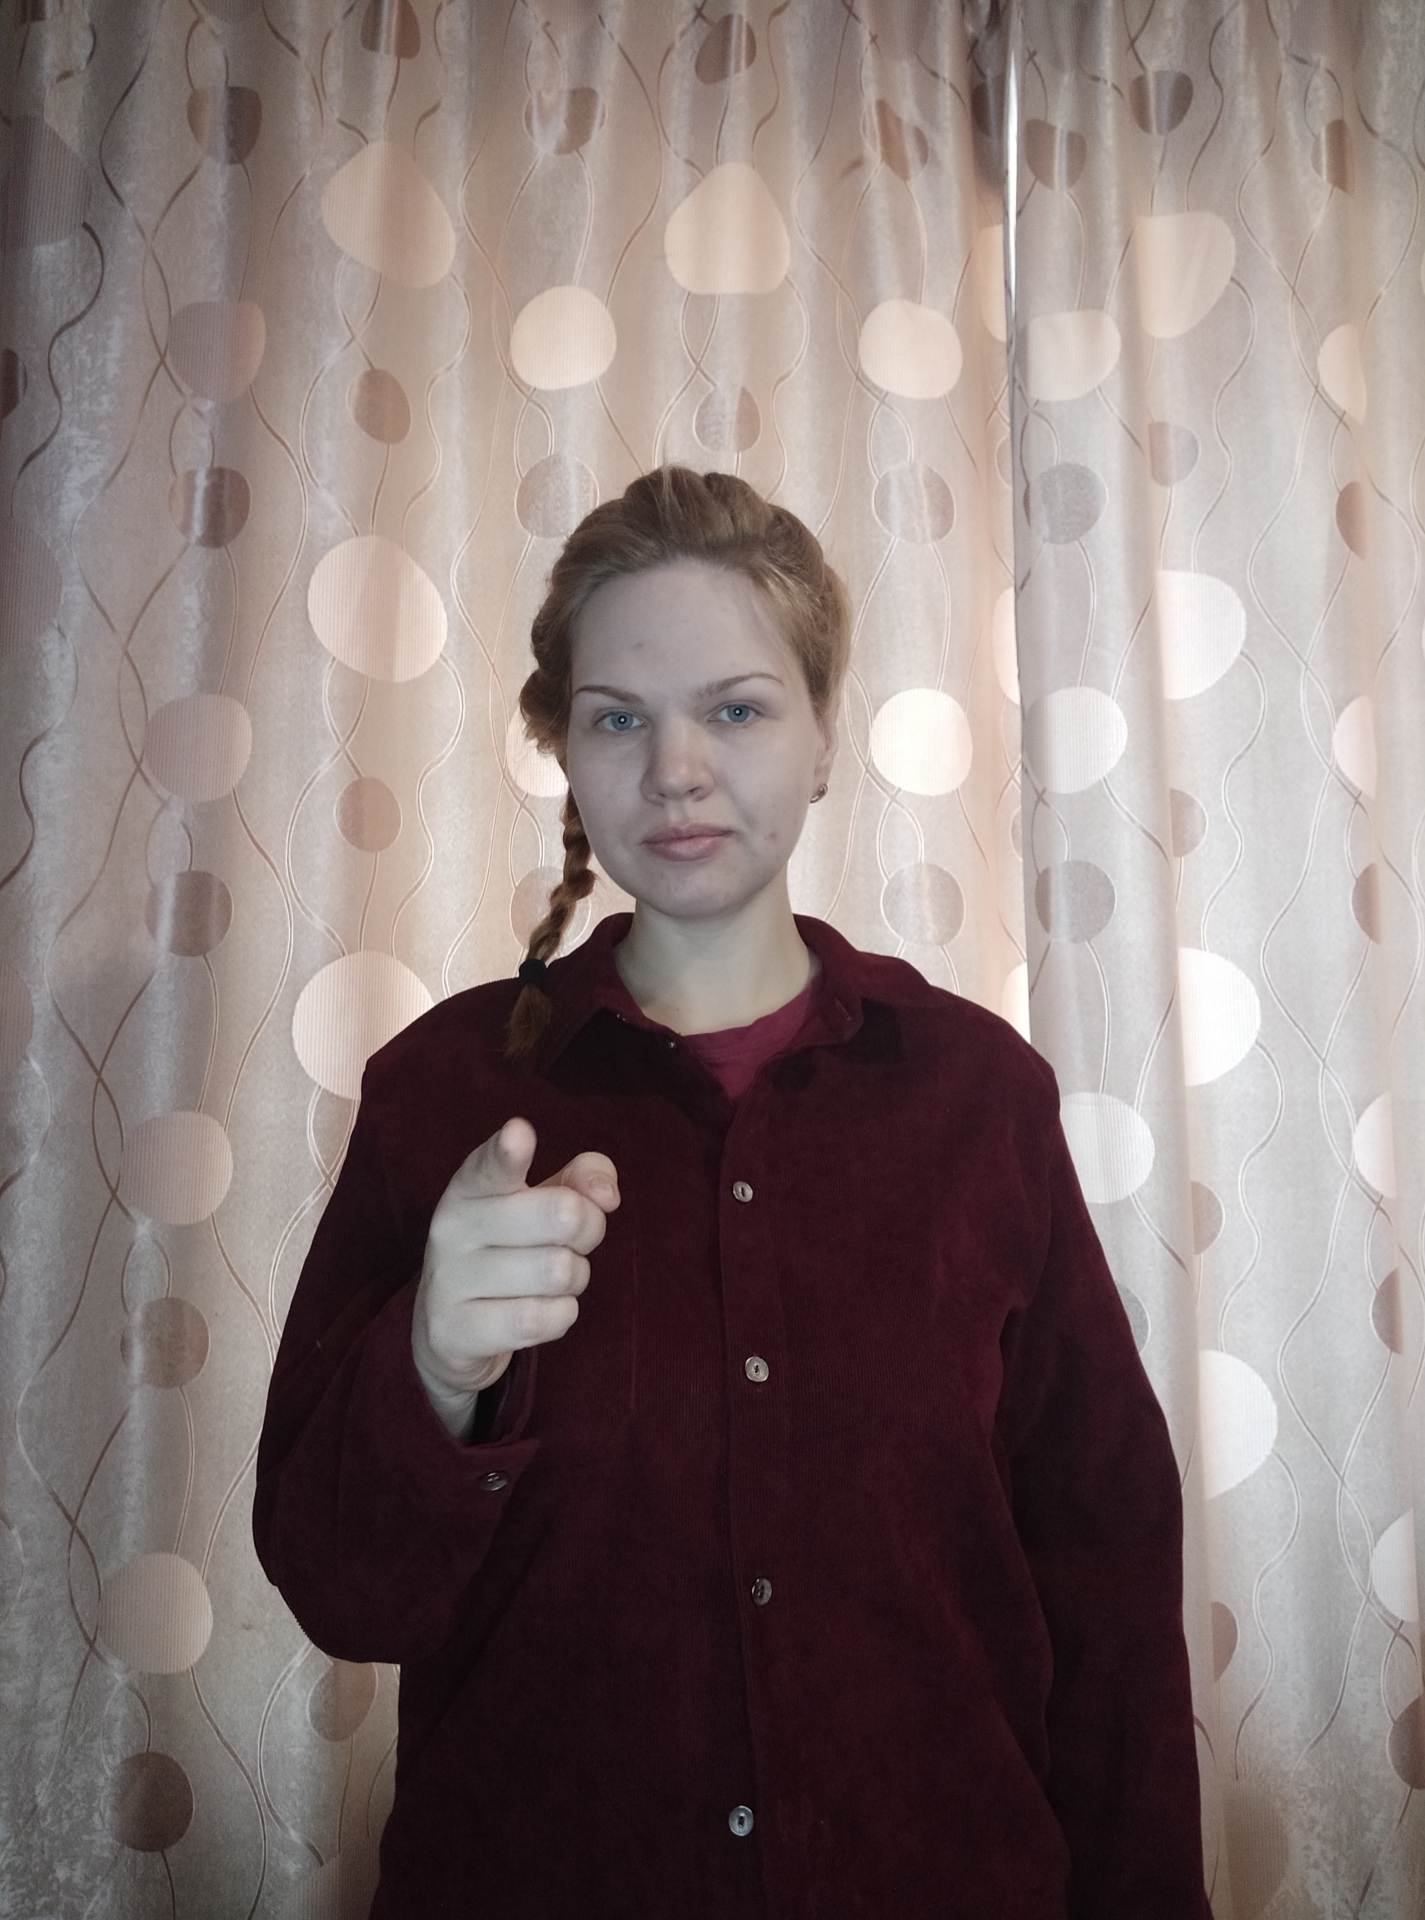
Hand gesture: point